Describe the emotion expressed in this image:  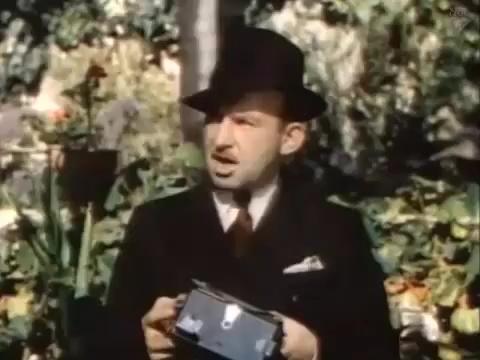
This person displays Pain, valence and arousal with low intensity.